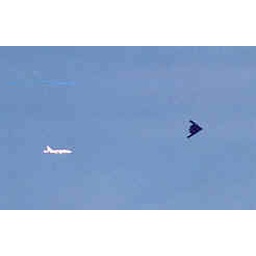
flying objects in the sky over Death Valley, March 2006